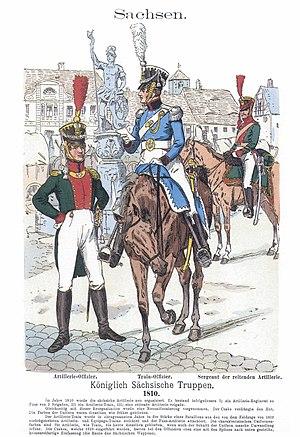
L'armée saxonne est celle du duché de Saxe devenu en 1356 l'Électorat de Saxe dans le Saint-Empire. Du XVIᵉ au début du XIXᵉ siècle, elle prend part aux guerres de princes allemands contre les tentatives hégémoniques de la monarchie de Habsbourg, de la France, de la Suède et de la Prusse. Elle participe aux guerres de la Révolution et de l'Empire. En 1806, lors de la dissolution du Saint-Empire, l'Électorat devient le royaume de Saxe, membre de la confédération du Rhin puis, en 1815, de la confédération germanique. L'armée saxonne prend part à la guerre austro-prussienne de 1866 puis à la guerre franco-allemande de 1870-1871 après laquelle elle est intégrée à l'armée impériale allemande tout en conservant des institutions militaires distinctes.